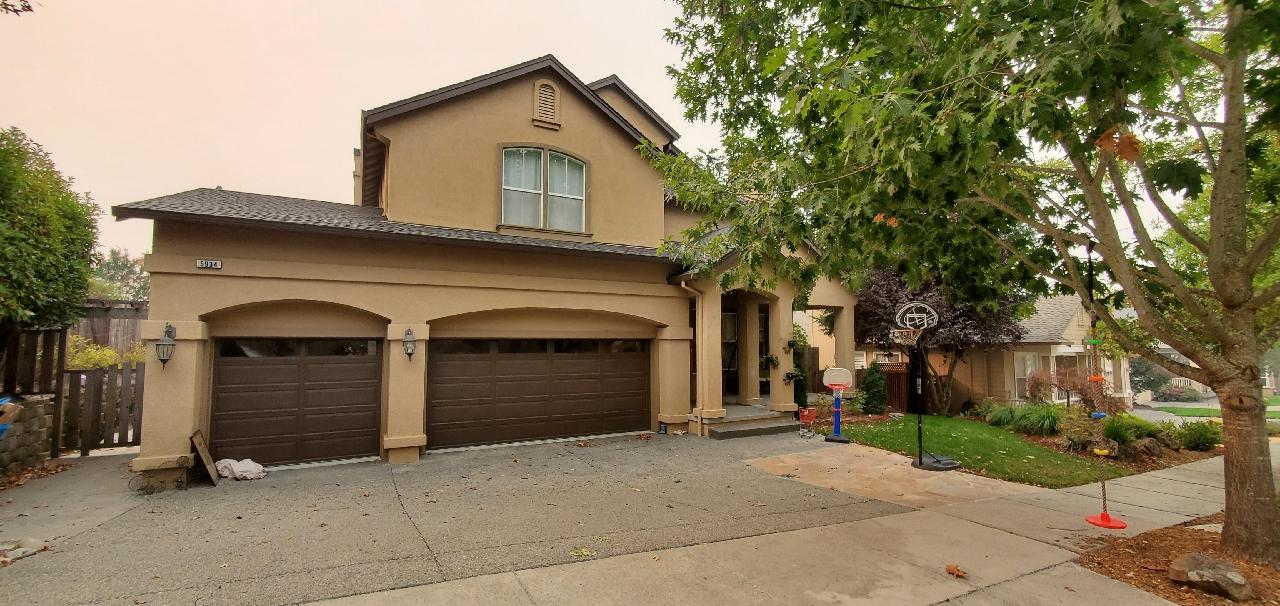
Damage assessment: no_damage